Karim Khan Iravanski

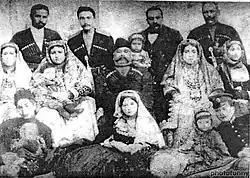
Abbasgulu Khan Iravanski (in the center) with his family. Second from the left in the back row is Karim Khan Iravanski.

His father, Abbasgulu Khan was one of the heirs of Huseynali Khan Sardar, a descendant of Iravan Khans. Abbasgulu Khan's father, Mohubali Khan was Sardar's grandson. In 1886–1899, he was town councillor of the Iravan City Duma, and in 1904–1906 he was the honorary representative of one of the Russian-Tatar schools in Iravan.